Abdul Qadeer Khan

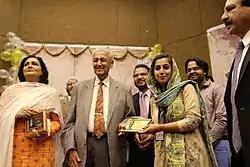
Khan attending literary conference with members of a civic society in 2017. Despite controversy, Khan remained a popular public figure.

During his time in the atomic bomb project, Khan pioneered research in the thermal quantum field theory and condensed matter physics, while he co-authored articles on chemical reactions of the highly unstable isotope particles in the controlled physical system. He maintained his stance of the use of controversial technological solutions to both military and civilian problems, including the use of military technologies for civilian welfare. Khan also remained a vigorous advocate for a nuclear testing program and defence strength through nuclear weapons. He justified Pakistan's nuclear deterrence program as sparing his country the fate of Iraq or Libya. In an interview in 2011, Khan maintained his stance on peace through strength and vigorously defended the nuclear weapons program as part of the deterrence policy: